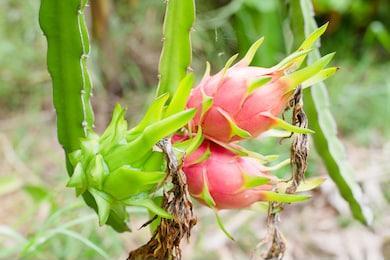
Label: Dragonfruit